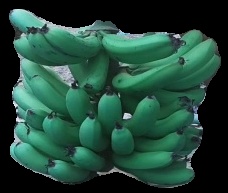
Variety: pachbale
Grade: grade3